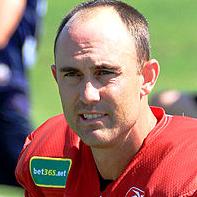
Age: 32